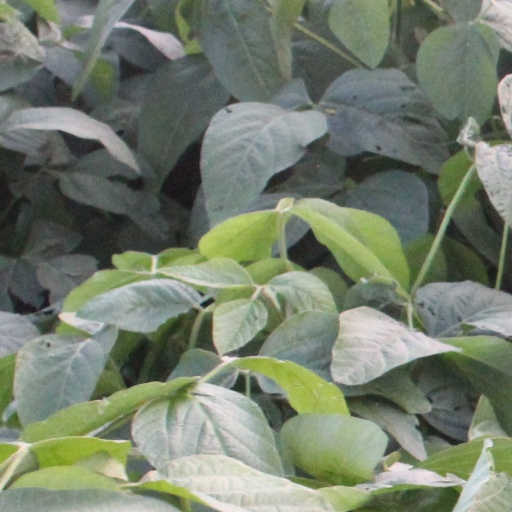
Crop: soybean